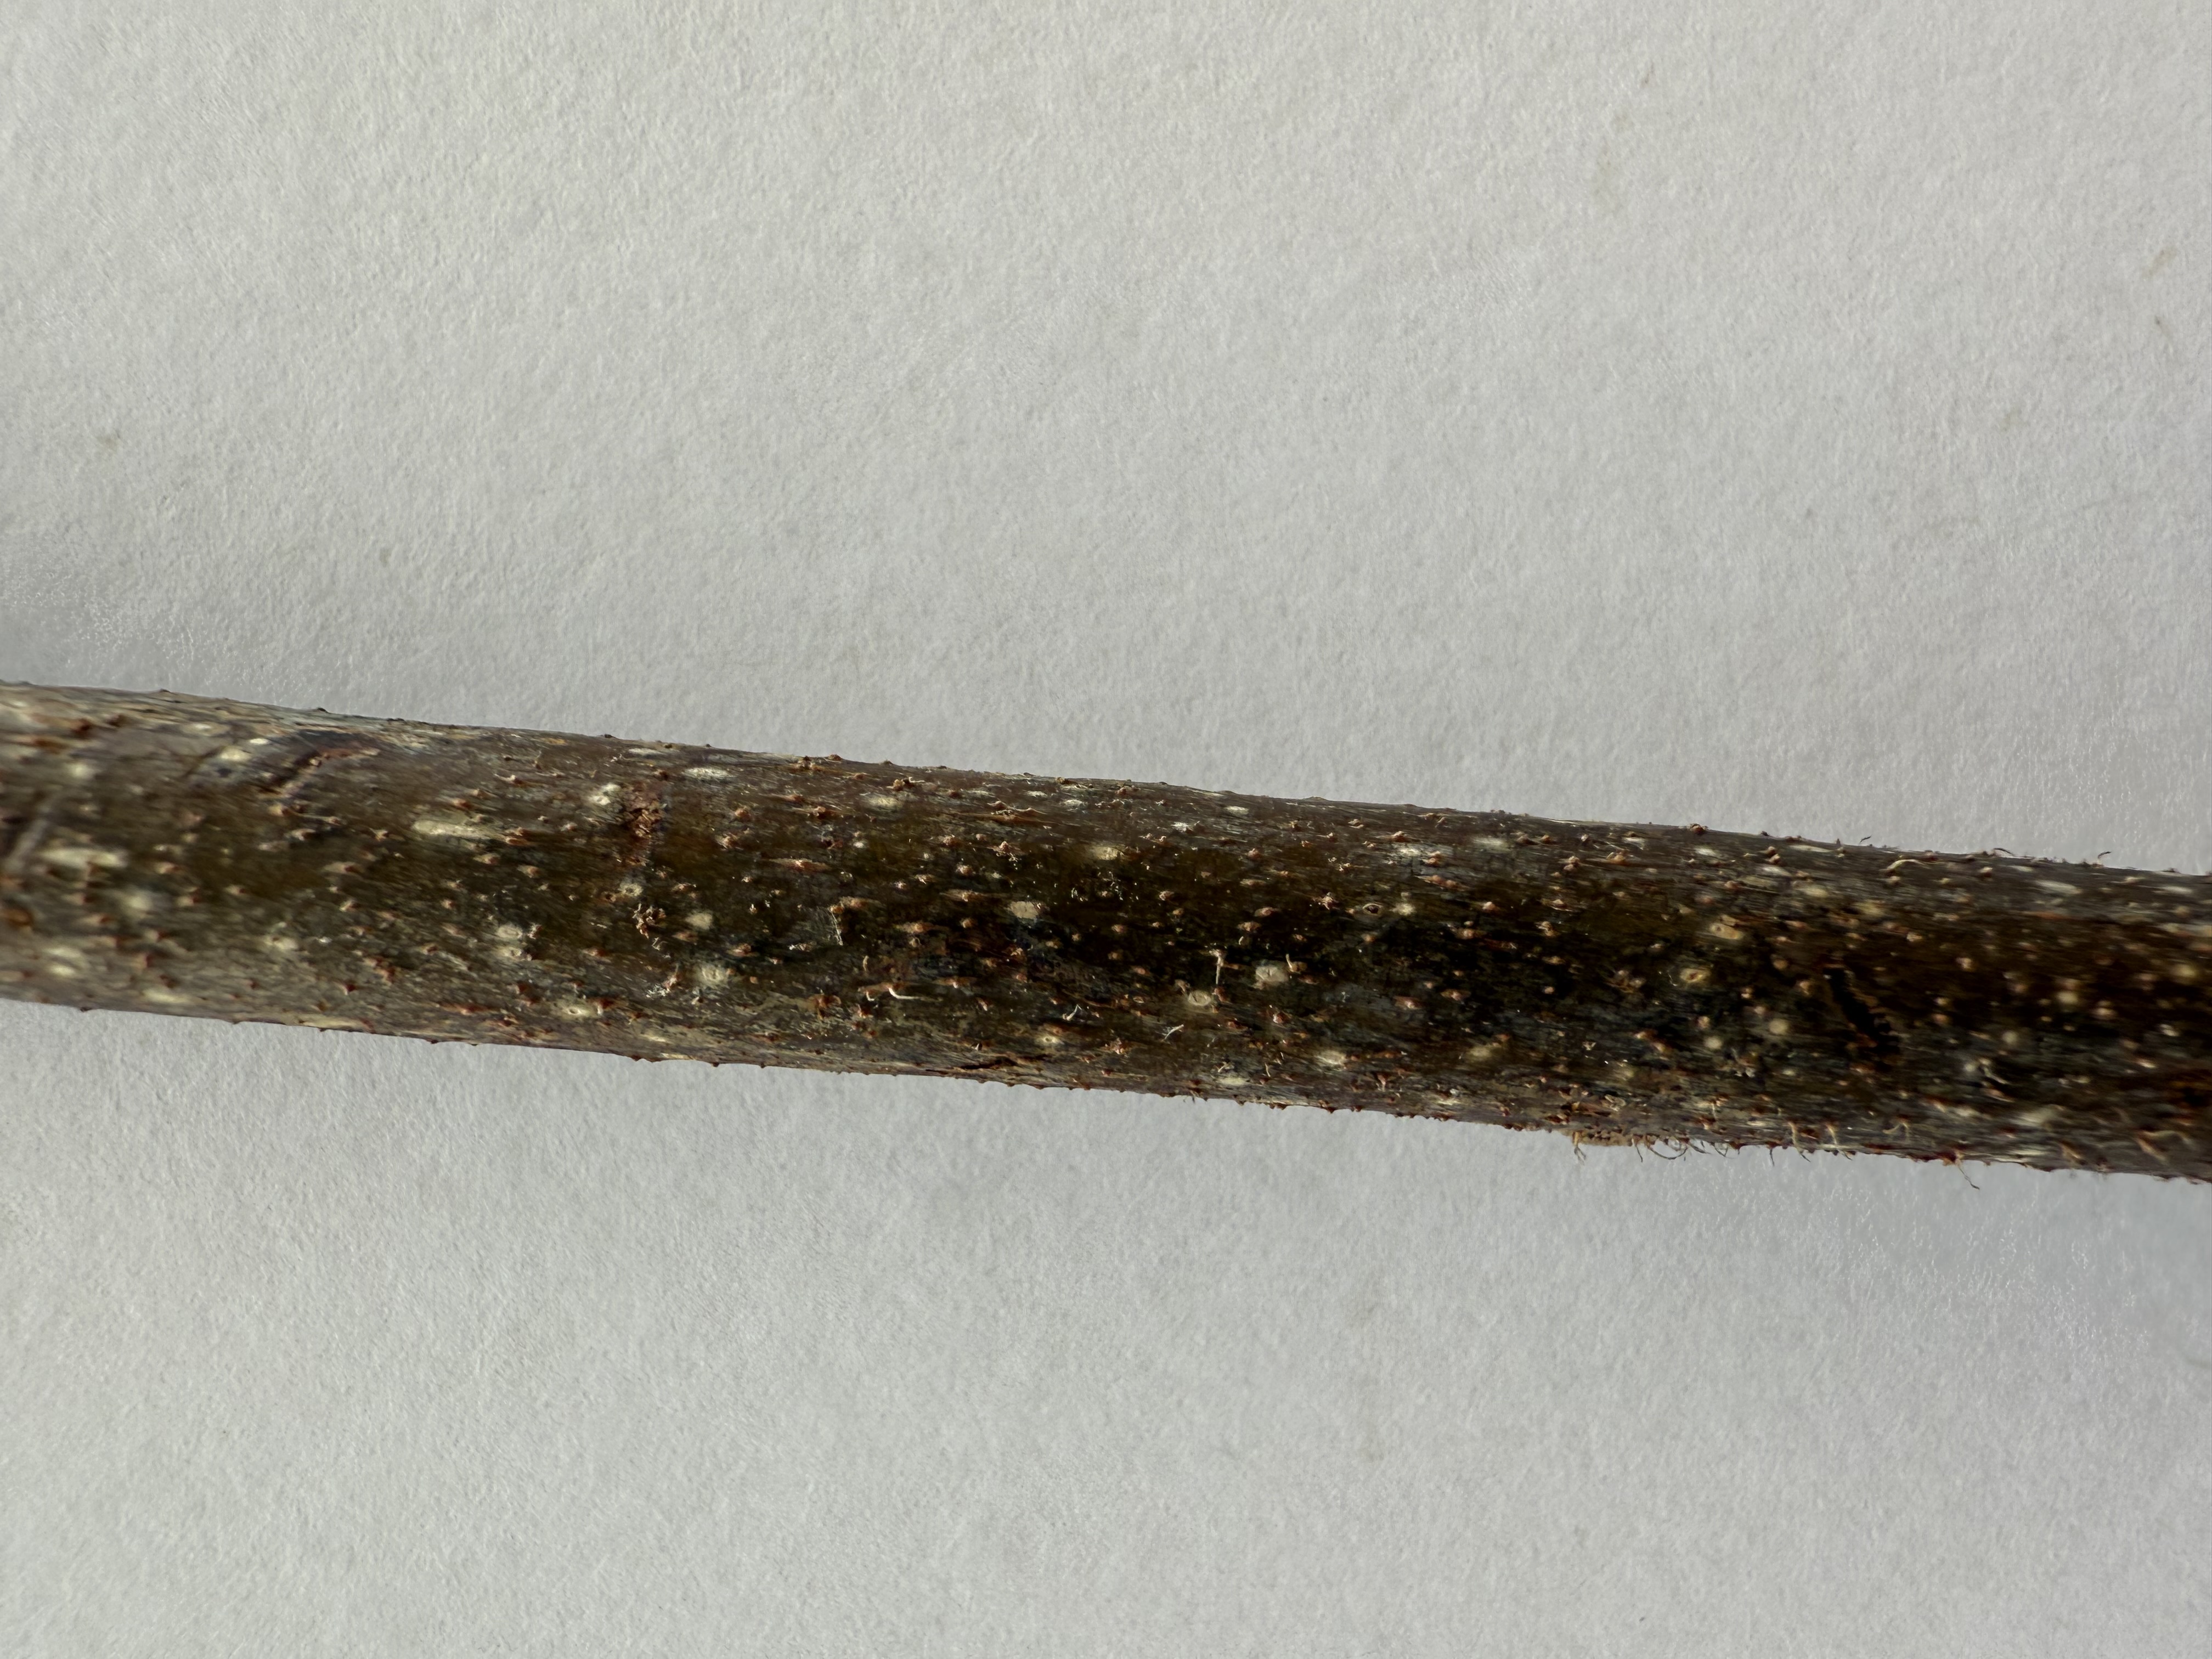
Variety: Kiwi